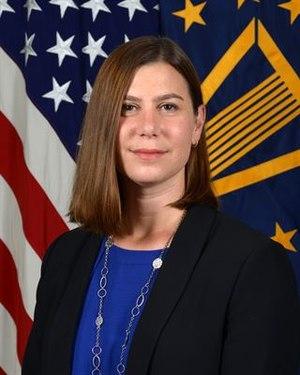
Depuis le recensement de 2010, le Michigan dispose de quatorze élus à la Chambre des représentants des États-Unis.